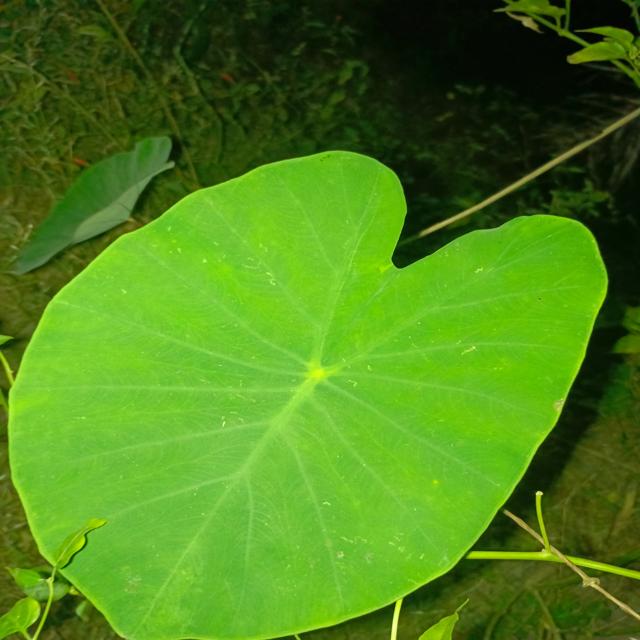
Label: Healthy